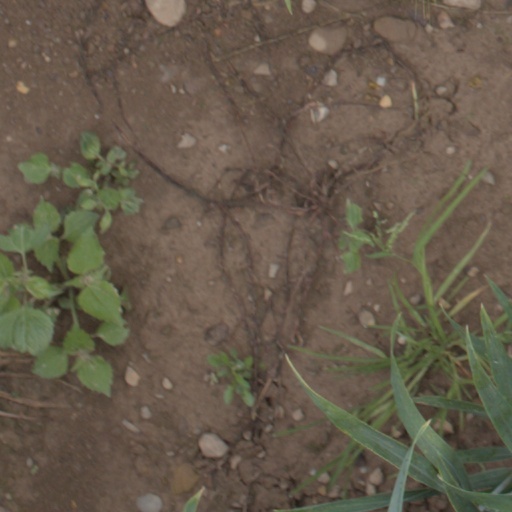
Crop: wheat